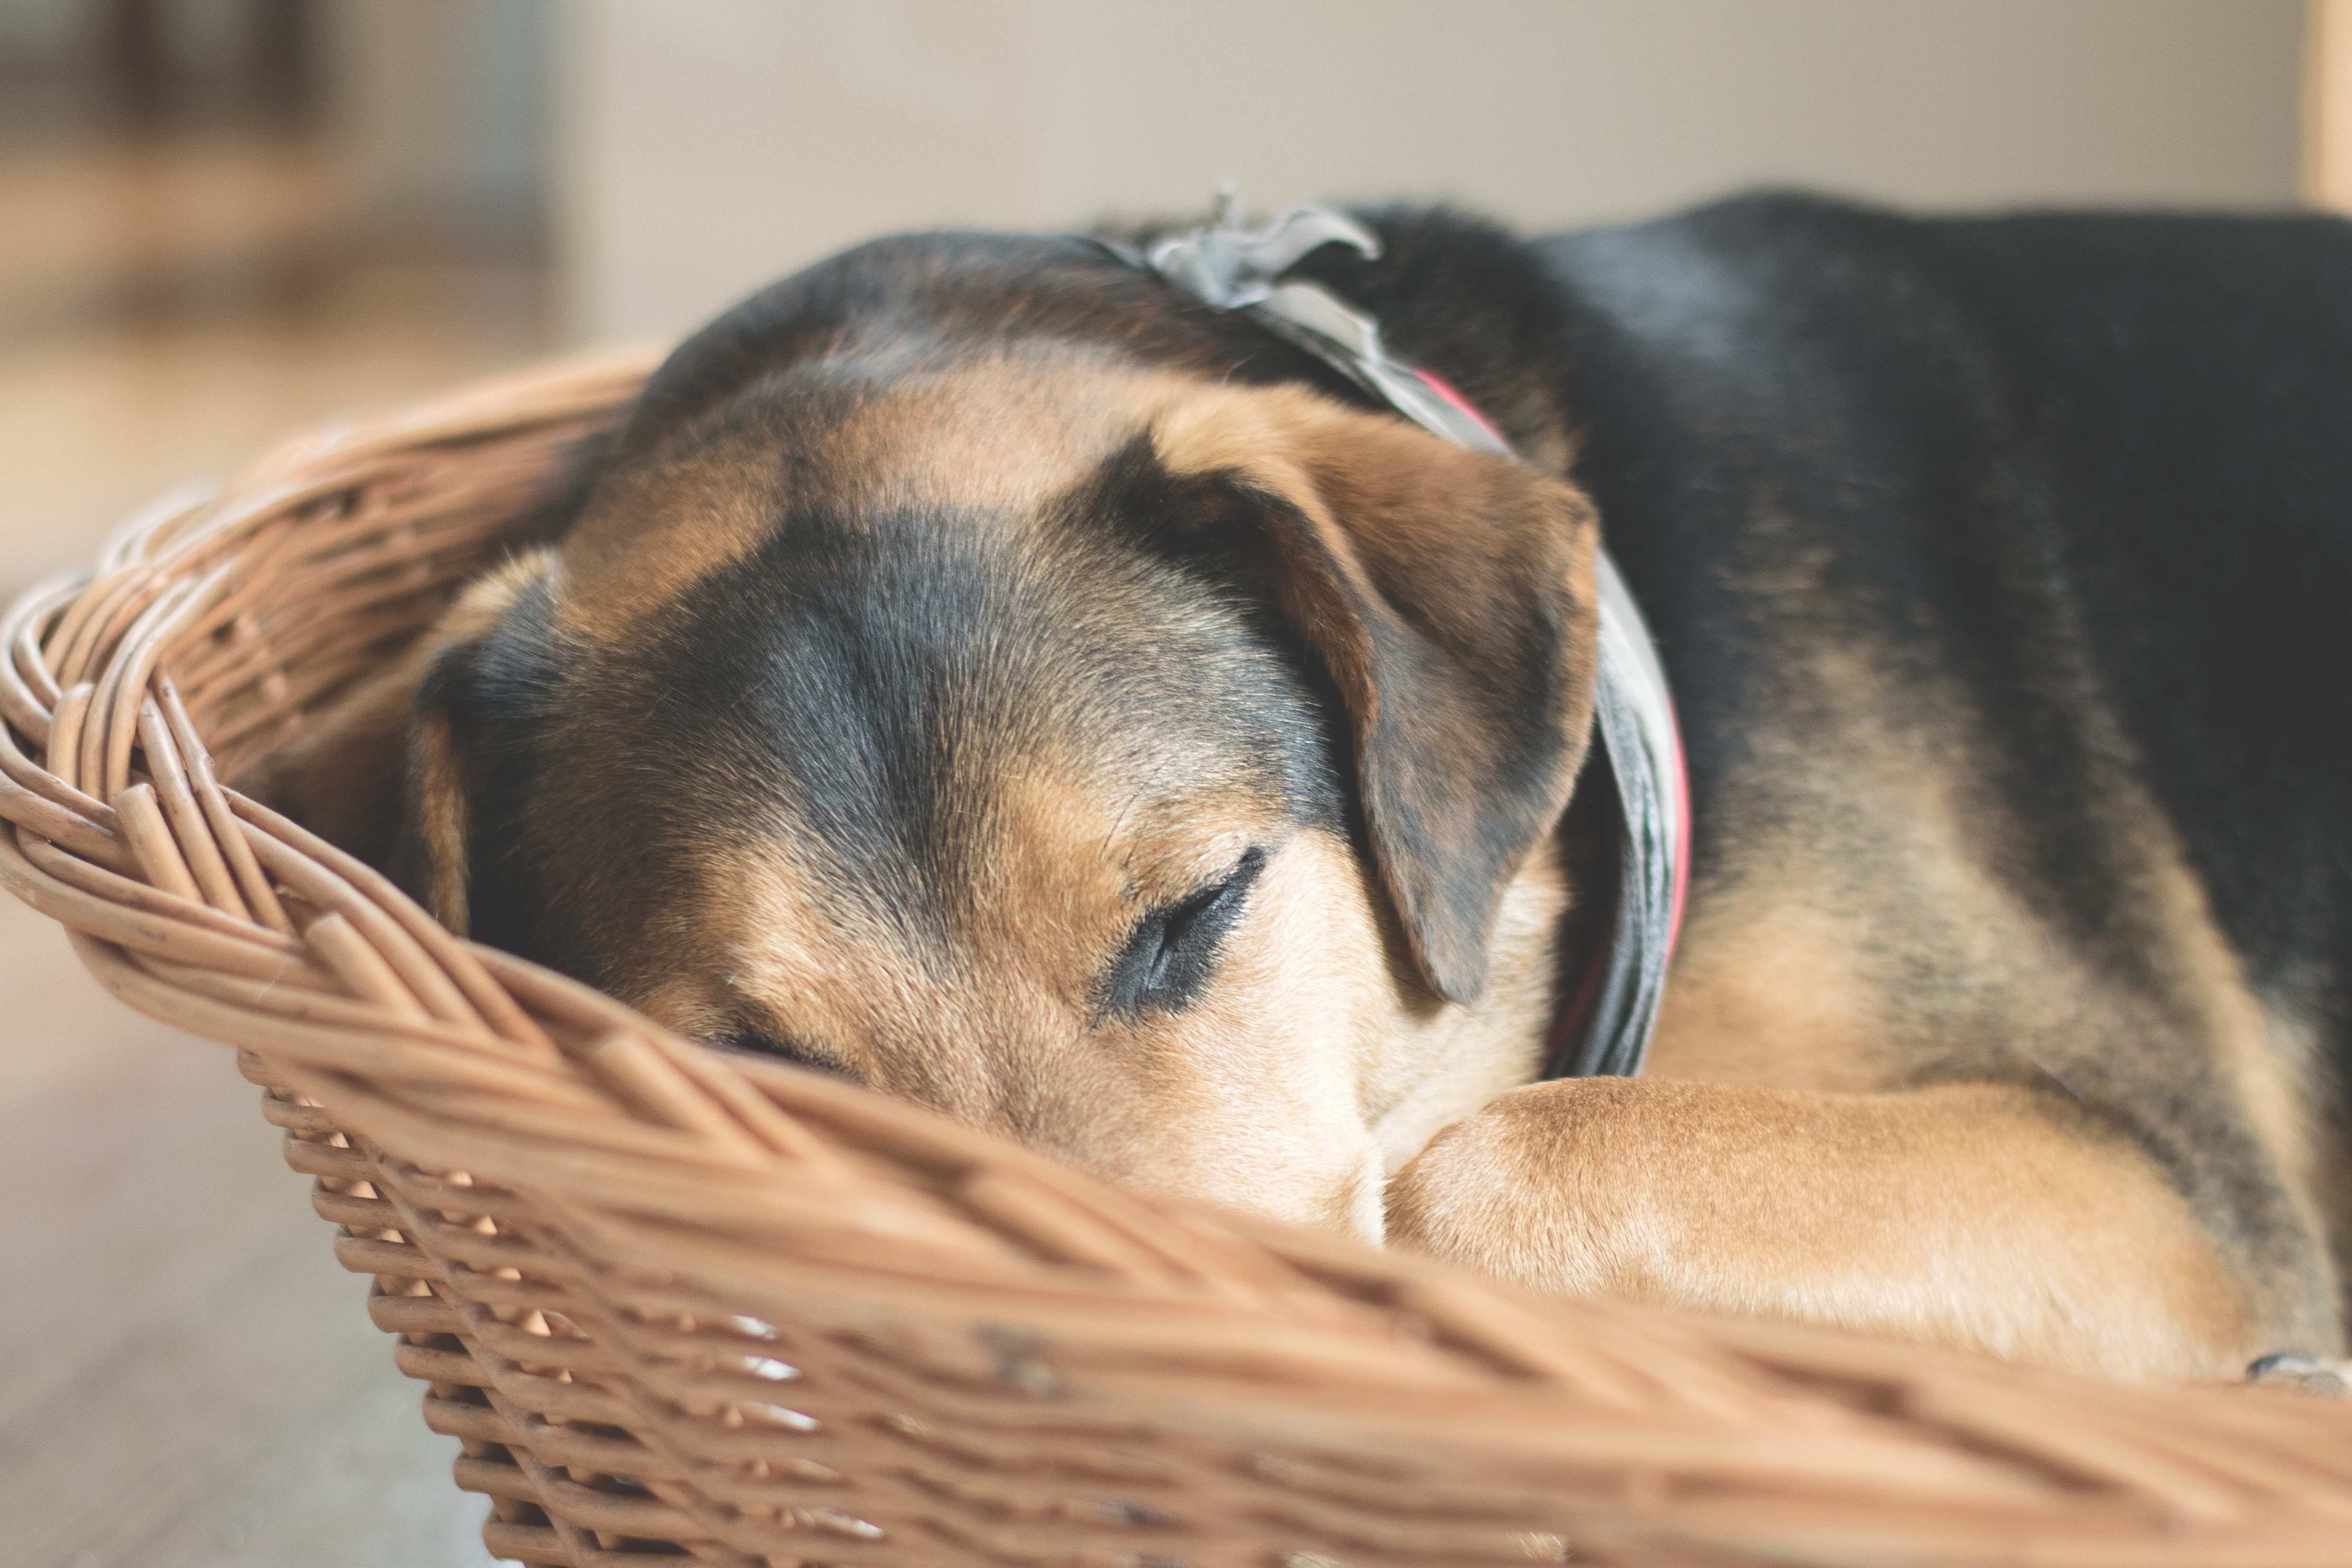
sweet, puppy, dog, animal, cute, pet, relax, mammal, rest, hound, sleep, hybrid, vertebrate, tired, dreams, concerns, feel at home, place to sleep, in the basket, dog like mammal